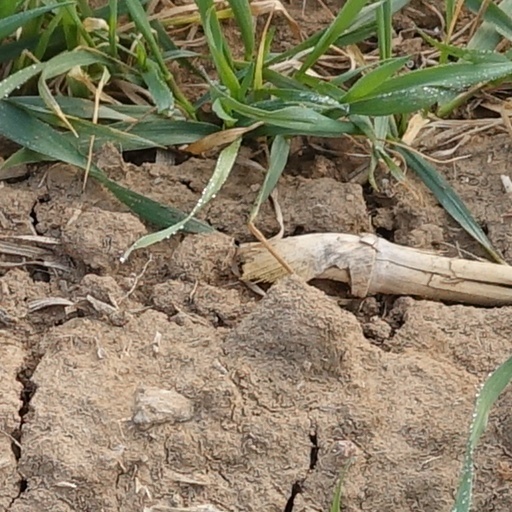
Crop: wheat